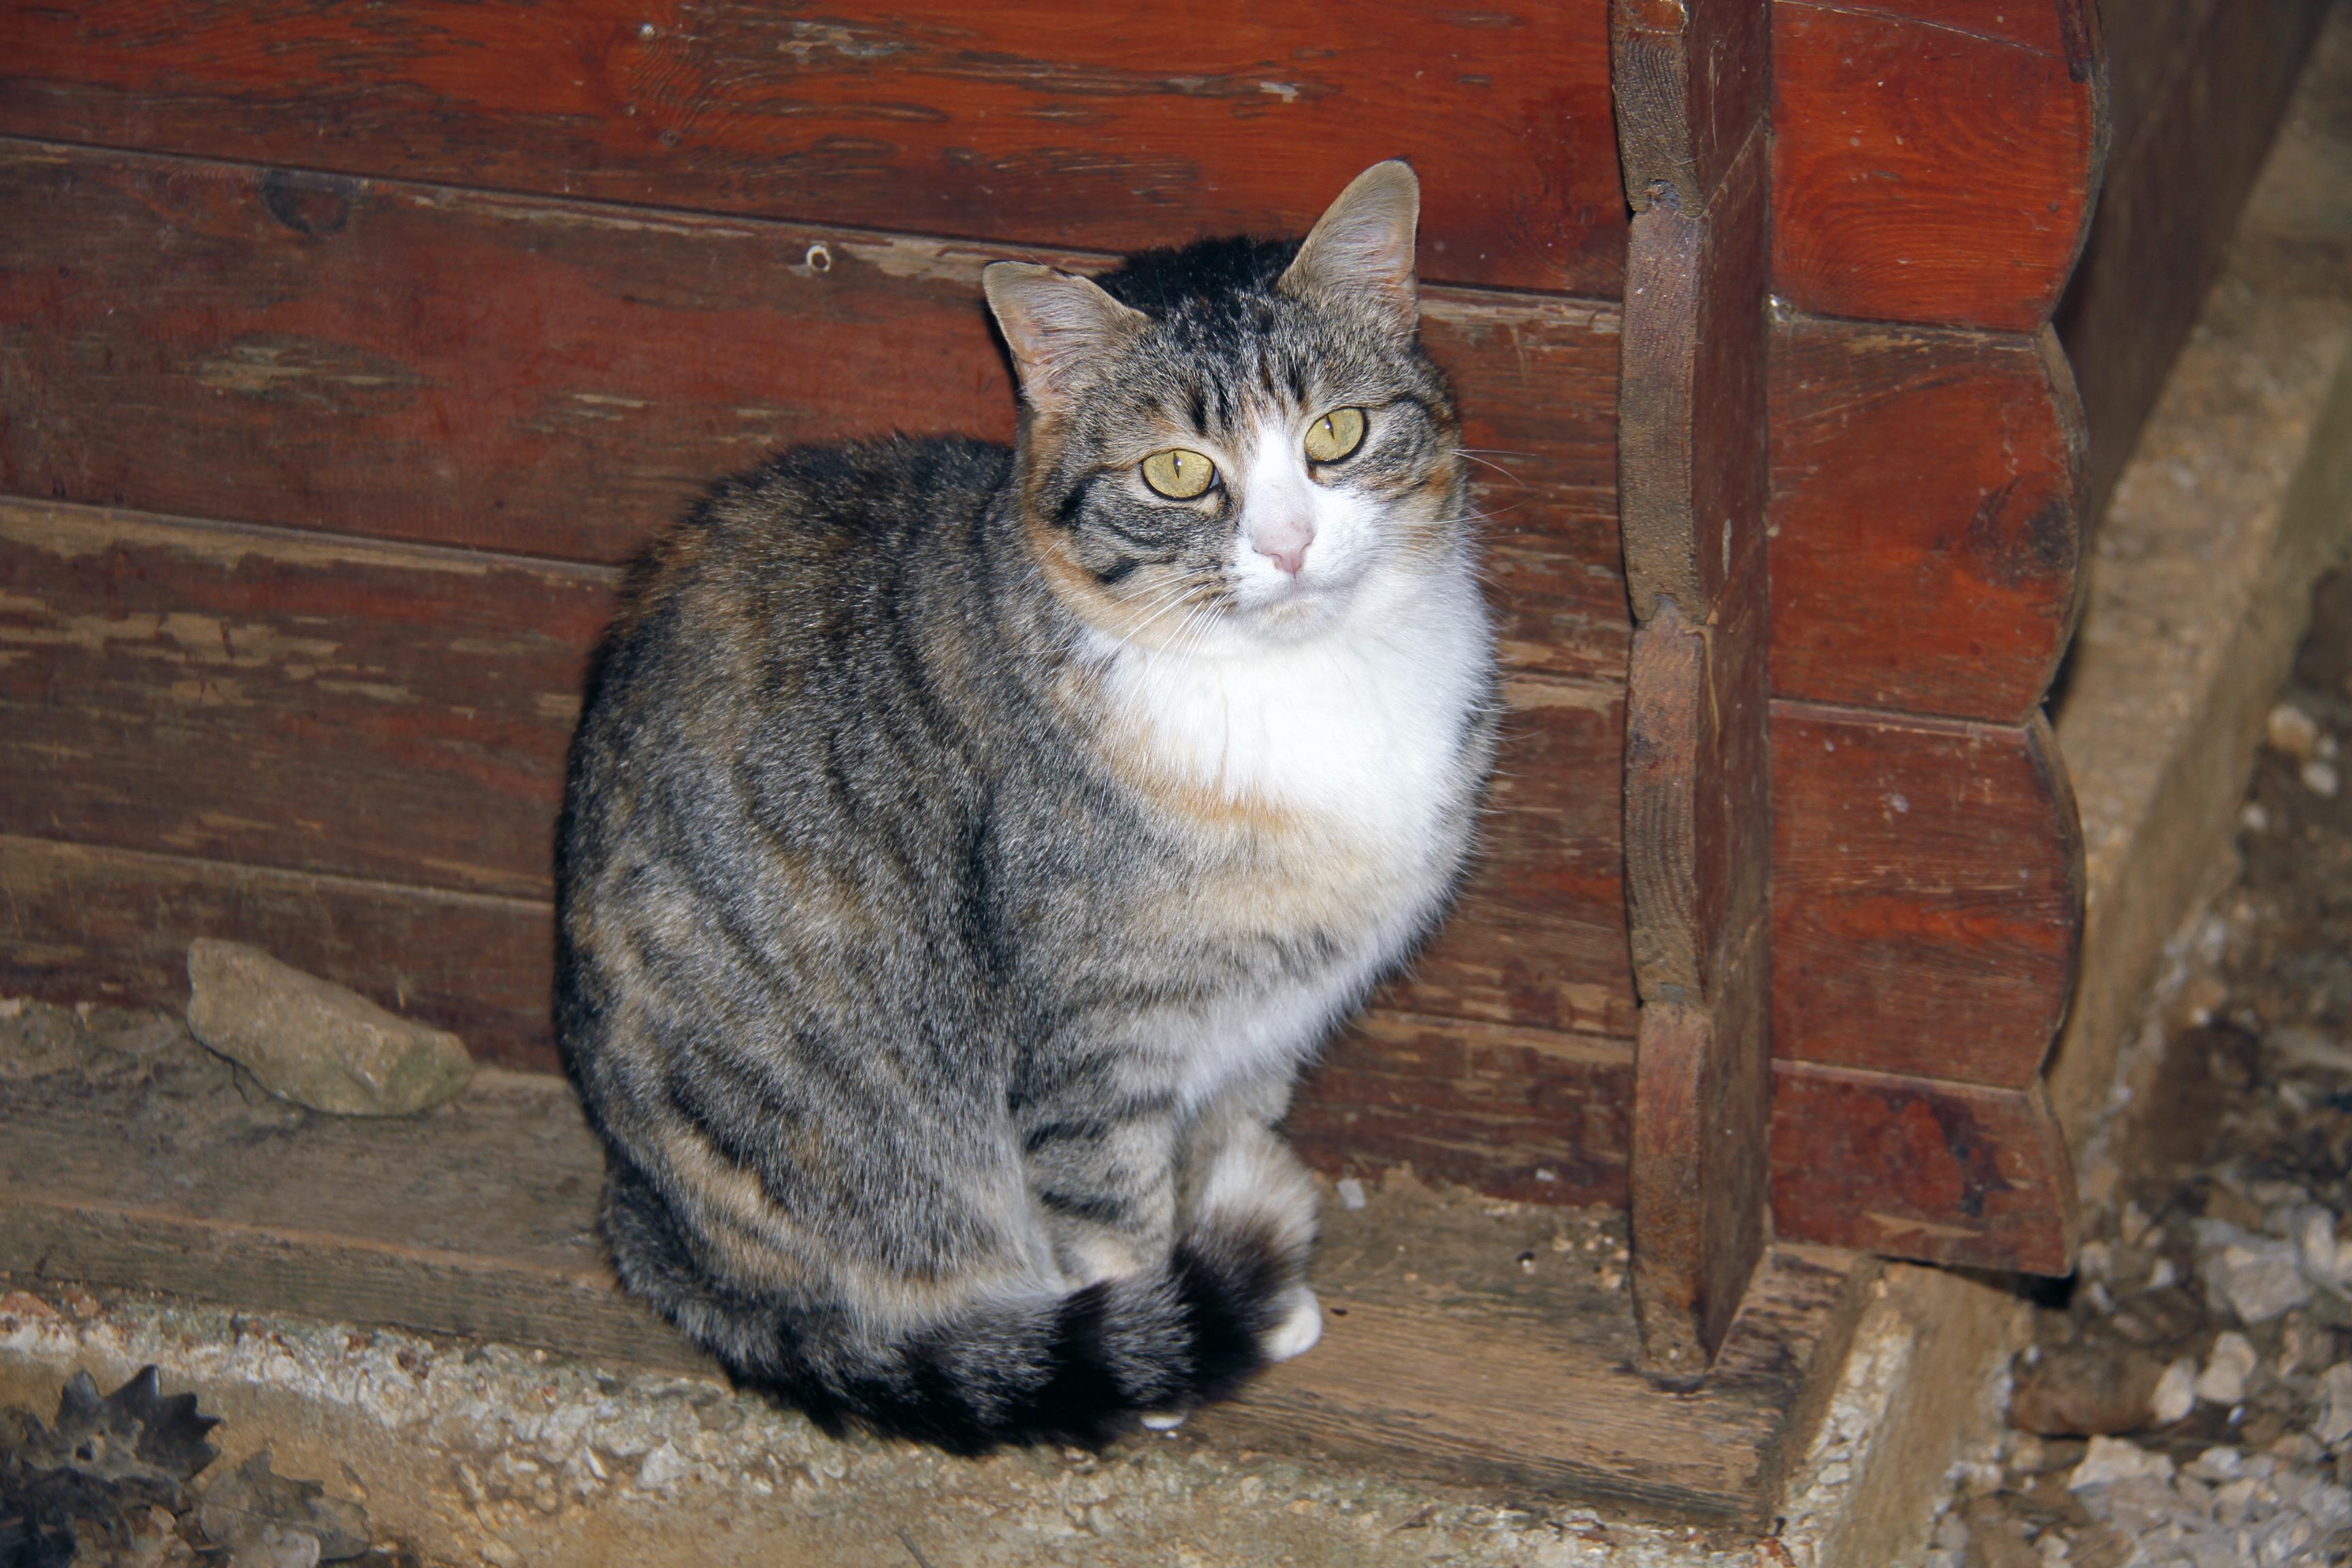
france, europe, kitten, cat, mammal, fauna, pets, cats, shelter, whiskers, midi, vertebrate, refuge, chats, languedocroussillon, hrault, animalsprotection, katzen, brissac, tierheim, tierschutz, hbergement, tabby cat, european shorthair, wild cat, small to medium sized cats, cat like mammal, domestic short haired cat, pixie bob